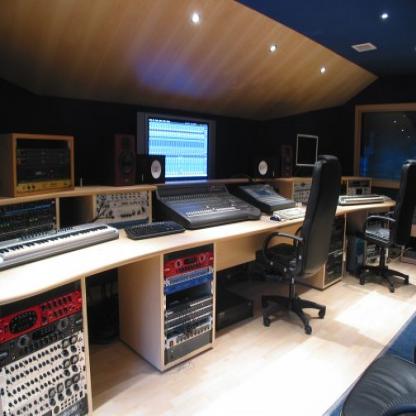
Scene: Indoor